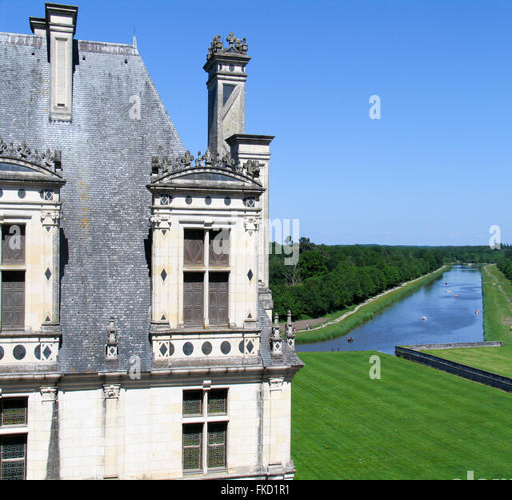
the decorative roof and windows